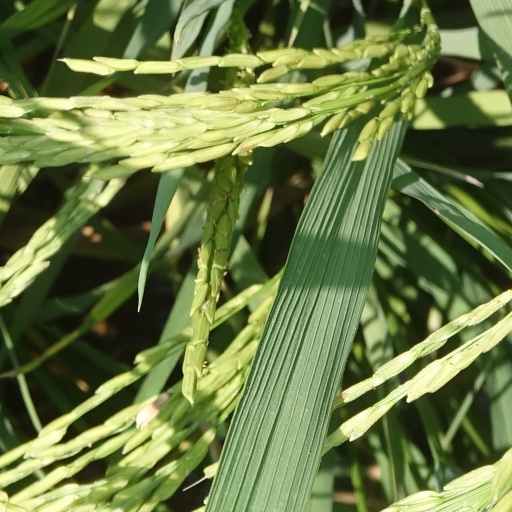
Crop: rice